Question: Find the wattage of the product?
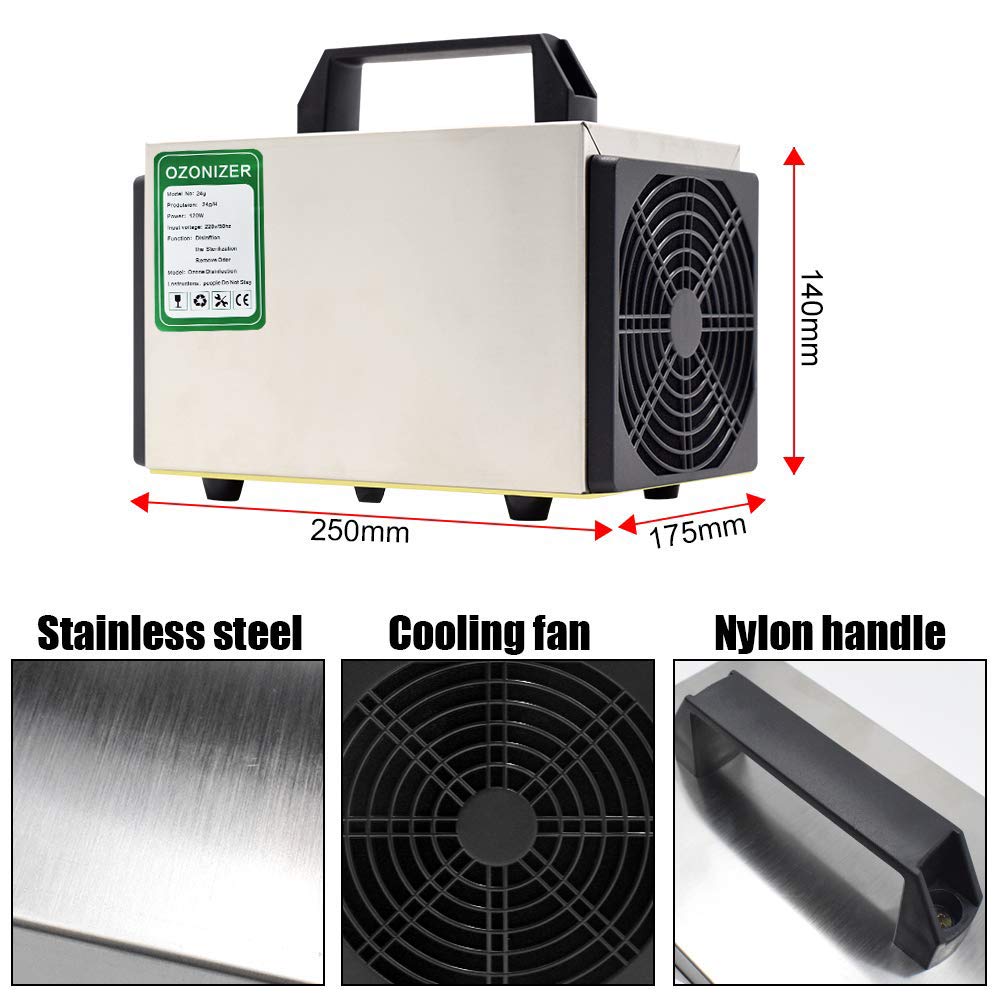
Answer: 120.0 watt